Supermarine Sea Lion I

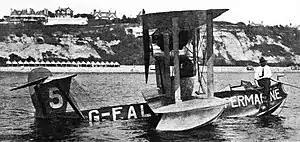
Sea Lion I moored at the start of the Schneider Trophy race on 10 September 1919

The Supermarine Sea Lion I (originally called the Supermarine Sea Lion) was a British racing flying boat designed and built by Supermarine for the Schneider Trophy contest at Bournemouth, England, in September 1919. It was based on a version of the Supermarine Baby, the first single-seat flying boat fighter aircraft to be designed and built in the United Kingdom, that first flew in February 1918.